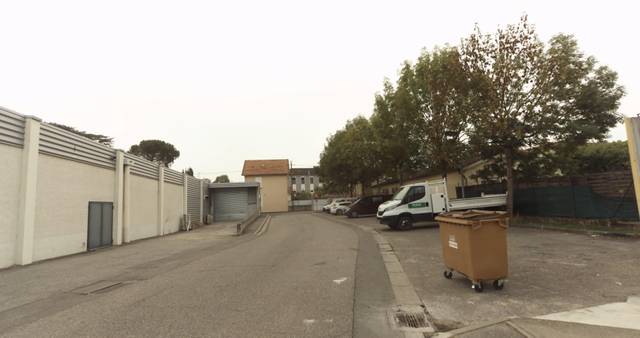
Region: France
Coordinates: 43.65, 0.5954